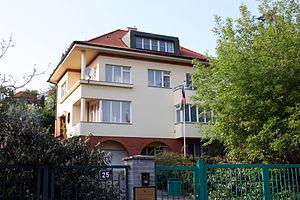
Voici les représentations diplomatiques de l'Afghanistan à l'étranger, hormis les consulats honoraires :